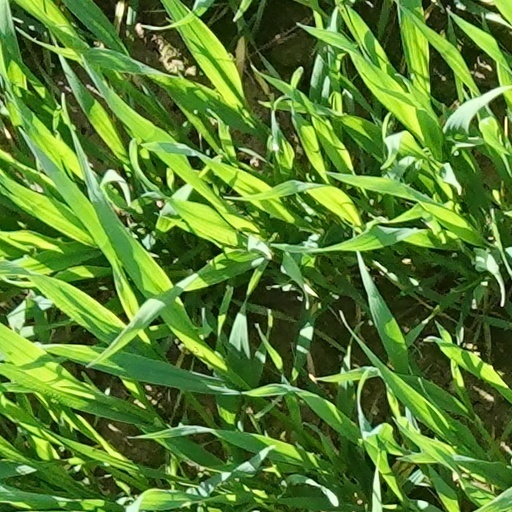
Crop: wheat